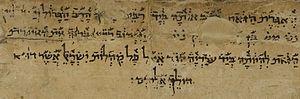
La Gueniza du Caire est un dépôt d'environ 200 000 manuscrits juifs datant de 870 à 1880. Il s'agit de la guenizah de la synagogue Ben Ezra du Caire, en Égypte. Au total, les historiens ont identifié plus de sept mille documents dont la moitié ont été conservés dans leur intégralité. Leur importance dans l'enrichissement de l'historiographie est considérable.